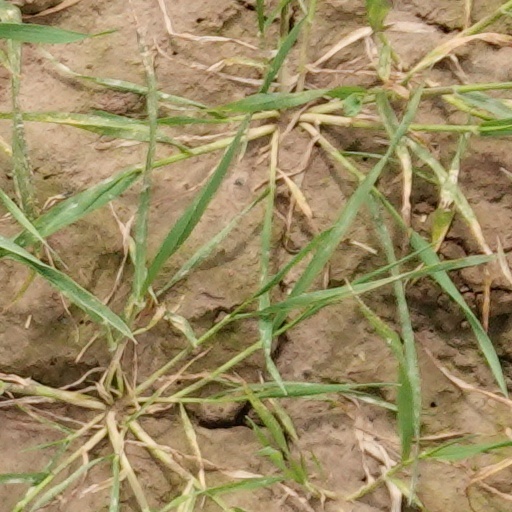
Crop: wheat